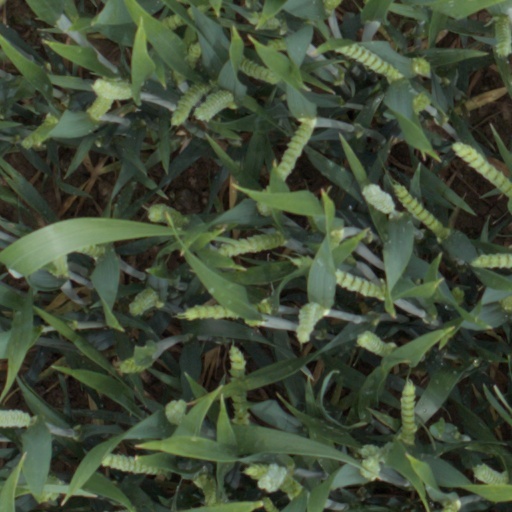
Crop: wheat